Hungarian conquest of the Carpathian Basin

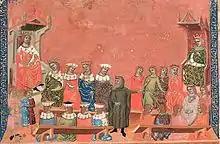
Svatopluk I of Moravia disguised as a monk in Arnulf of East Francia's court in the "Chronicle of Dalimil"

The "Annals of Fulda" narrated in 894 that the Hungarians crossed the Danube into Pannonia where they "killed men and old women outright and carried off the young women alone with them like cattle to satisfy their lusts and reduced the whole" province "to desert". Although the annalist writes of this Hungarian attack after the passage narrating Svatopluk I's death, Györffy, Kristó, Róna-Tas and other historians suppose that the Hungarians invaded Pannonia in alliance with the Moravian monarch. They argue that the "Legend of the White Horse" in the Hungarian chronicles preserved the memory of a treaty the Hungarians had made with Svatopluk I according to pagan customs. The legend narrates that the Hungarians purchased their future homeland in the Carpathian Basin from Svatopluk for a white horse harnessed with gilded saddle and reins.